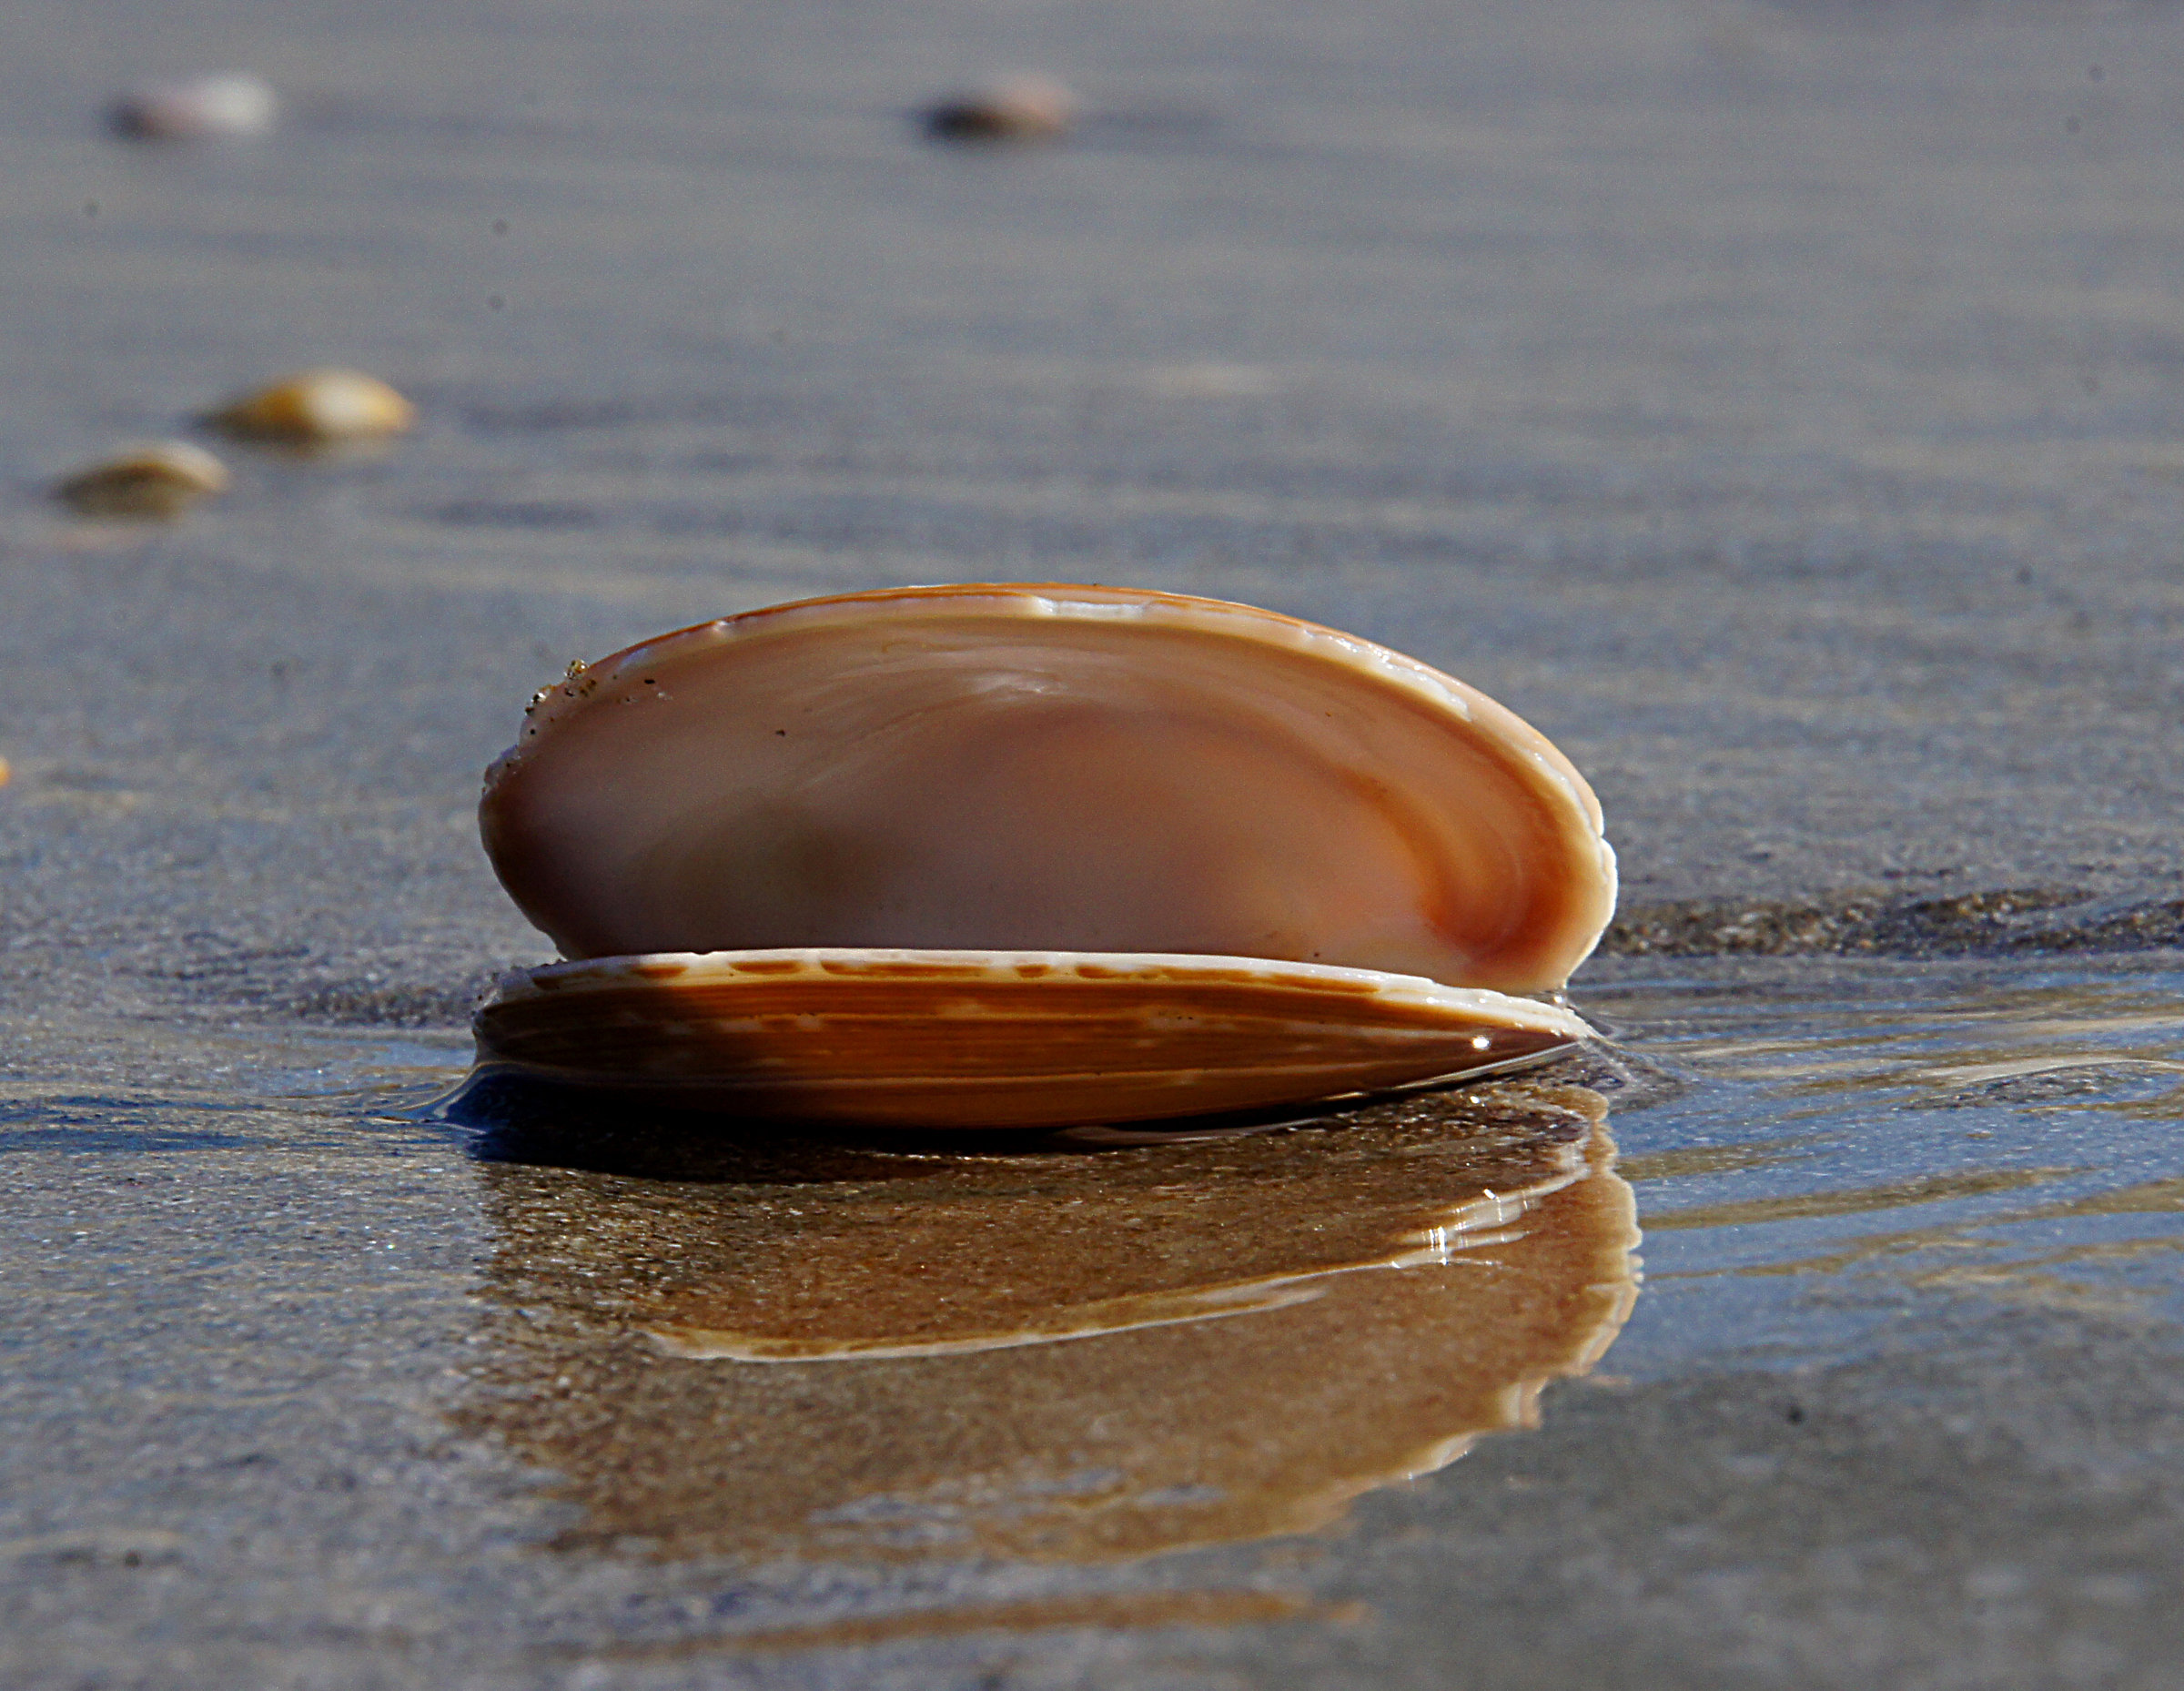
beach, sea, sand, wood, morning, seashore, material, invertebrate, seashell, conch, close up, shells, publicdomain, scallops, wetsand, macro photography